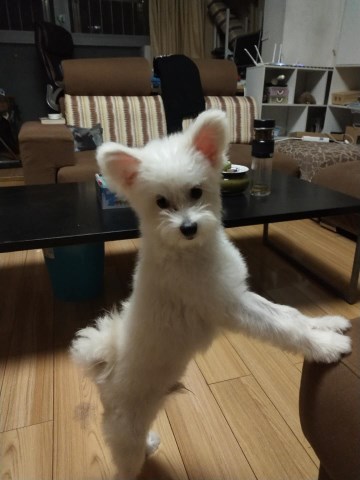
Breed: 1936-n000005-Pomeranian